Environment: real
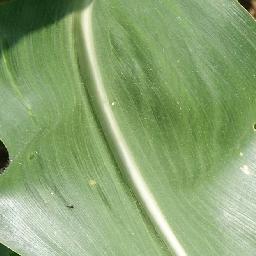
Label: healthy